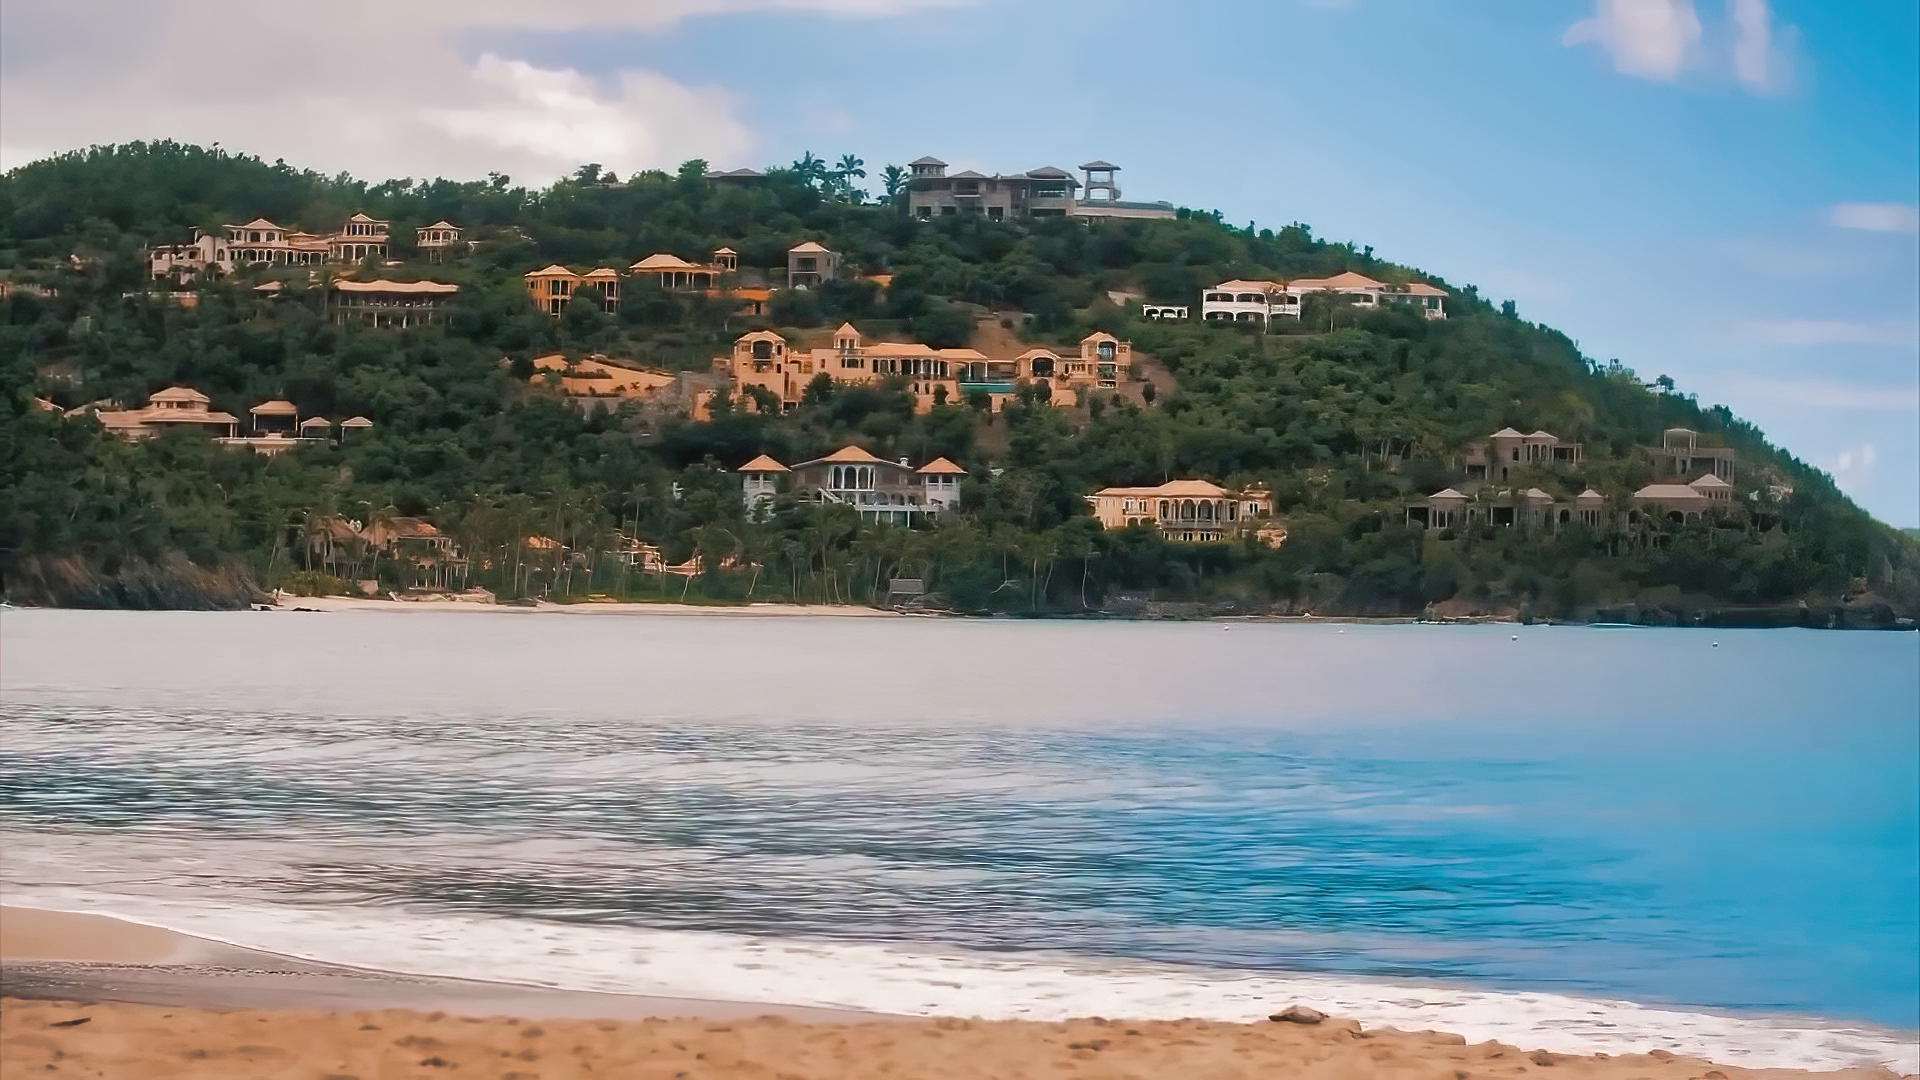
holiday, summer, beach, 2022, water, cloud, sky, water resources, building, tree, natural landscape, coastal and oceanic landforms, sunlight, mountain, horizon, bank, landscape, lake, plant, dusk, city, wind wave, calm, headland, hill, shore, evening, reflection, house, island, tropics, cape, cumulus, sound, ocean, rock, tourism, wave, reservoir, caribbean, bay, sand, lake district, coast, cove, mountain range, night, leisure, inlet, promontory, loch, peninsula, cliff, channel, vacation, sea